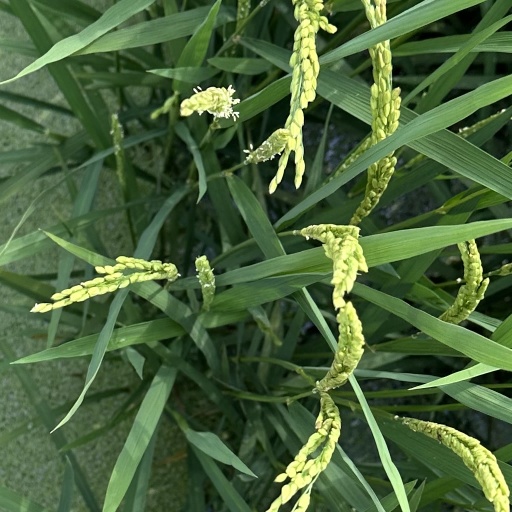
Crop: rice